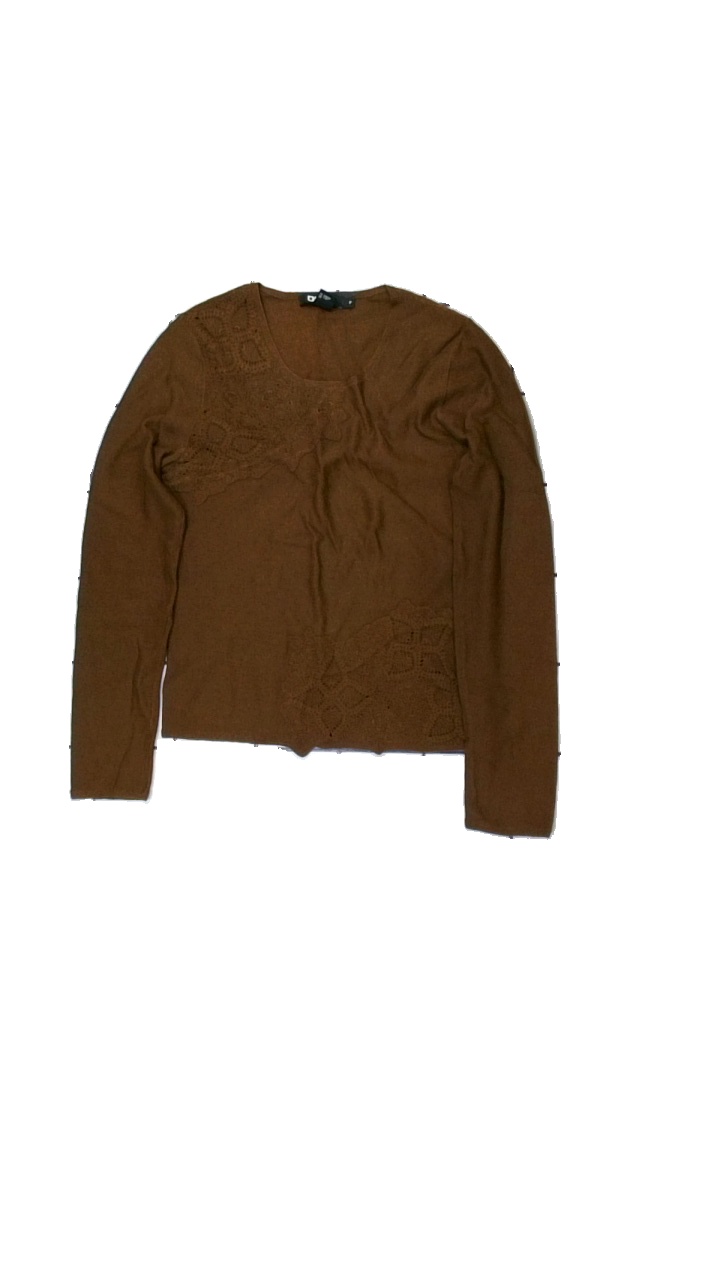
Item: Top (Ladies)
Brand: Dkny
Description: top med broderi
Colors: Brown
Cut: C-collar
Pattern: Embroidered
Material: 100% silke
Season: All
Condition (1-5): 5
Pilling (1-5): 5
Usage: Reuse
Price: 50-100